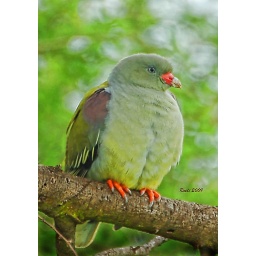
When in a wild fig tree eating the ripe fruit, they hang from the branches, just like parrots.